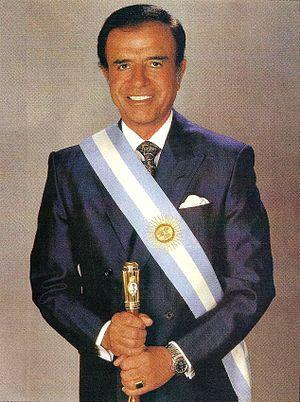
La province de La Rioja est une subdivision de l'Argentine située au nord-ouest du pays. Elle est limitée au nord-ouest par le Chili, à l'ouest par la province de San Juan, au sud par la province de San Luis à l'est par la province de Córdoba et au nord par la province de Catamarca.
Carlos Saúl Menem, né le 2 juillet 1930 à Anillaco en Argentine, est un homme d'État argentin. Il est gouverneur de La Rioja de 1973 à 1976 et de 1983 à 1989, président de la Nation argentine du 8 juillet 1989 au 10 décembre 1999 et sénateur de la province de La Rioja depuis 2005.
2007 en Argentine - 2008 en Argentine - 2009 en Argentine - 2010 en Argentine - 2011 en Argentine